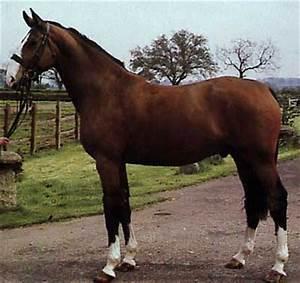
horse